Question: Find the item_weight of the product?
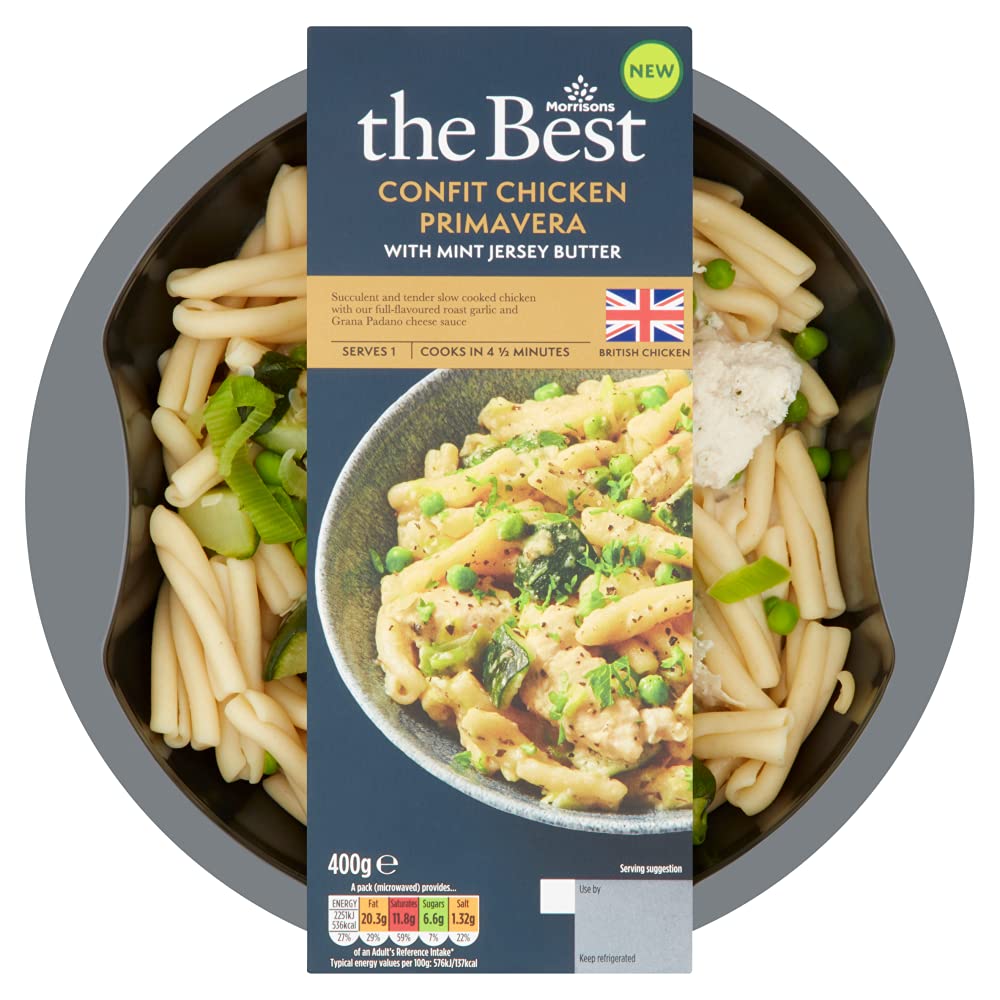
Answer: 400 gram